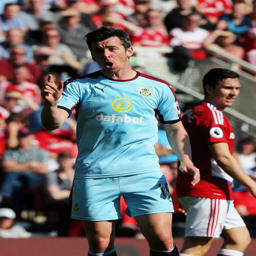
football player reacts during the match .